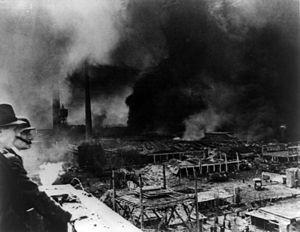
La bataille de Cassel est un épisode de la campagne d'Allemagne de 1945 pendant la Seconde Guerre mondiale menée entre l'armée américaine et la Wehrmacht pour le contrôle de Cassel en Hesse, ville stratégique puisque située au nord de Francfort-sur-le-Main.